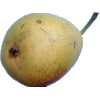
Label: Pear 2